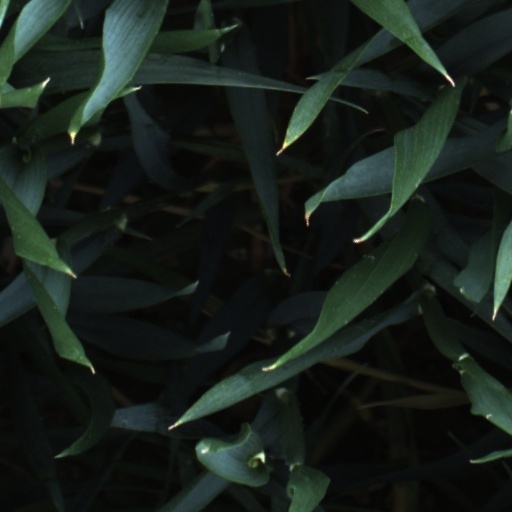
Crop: wheat